Lesser Poland

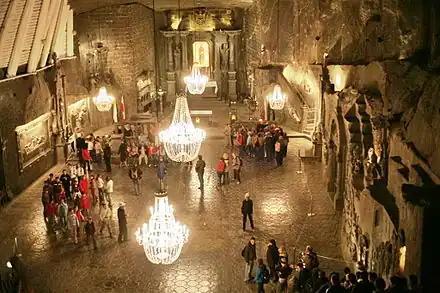
Wieliczka Salt Mine, a UNESCO World Heritage Site

During World War I, Lesser Poland became one of main theaters of the Eastern Front. Russian push into the territory of Austria – Hungary resulted in the Battle of Galicia. Among other major battles which took place in Lesser Poland, there are the Battle of the Vistula River, and the Gorlice-Tarnów Offensive. After Russian troops had retreated east, whole province was under control of the Austrians and the Germans, and northern Lesser Poland was part of the German-sponsored Kingdom of Poland (1916–1918). In later stages of the conflict, the divided province once again became a center of Polish independence movement. An independent Polish government was re-proclaimed in northern Lesser Poland's city of Lublin, on 7 November 1918. Soon afterwards, it formed the basis of the new government of the country. In other parts of the province, other governments were formed – Polish Liquidation Commission in Kraków, also the short-lived Republic of Tarnobrzeg.